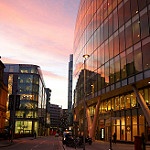
Label: street